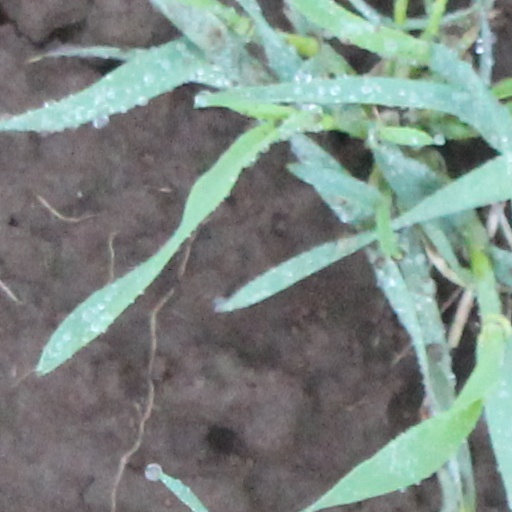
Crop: wheat